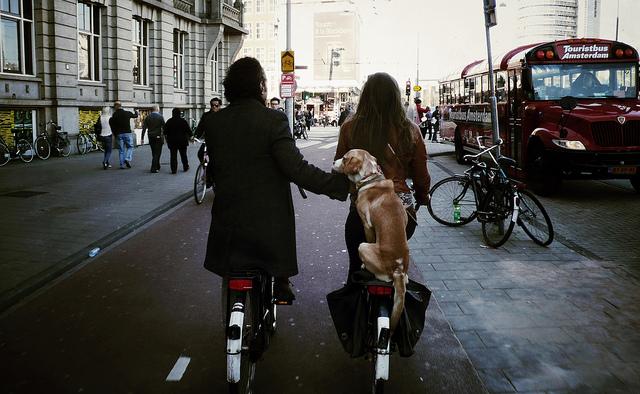
A man on a bike is petting a dog that is on another bike.